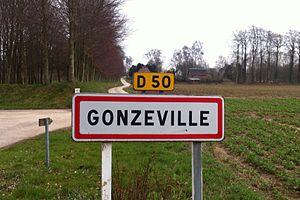
Panneau de la commune de Gonzeville
Gonzeville est une commune française située dans le département de la Seine-Maritime en région Normandie.